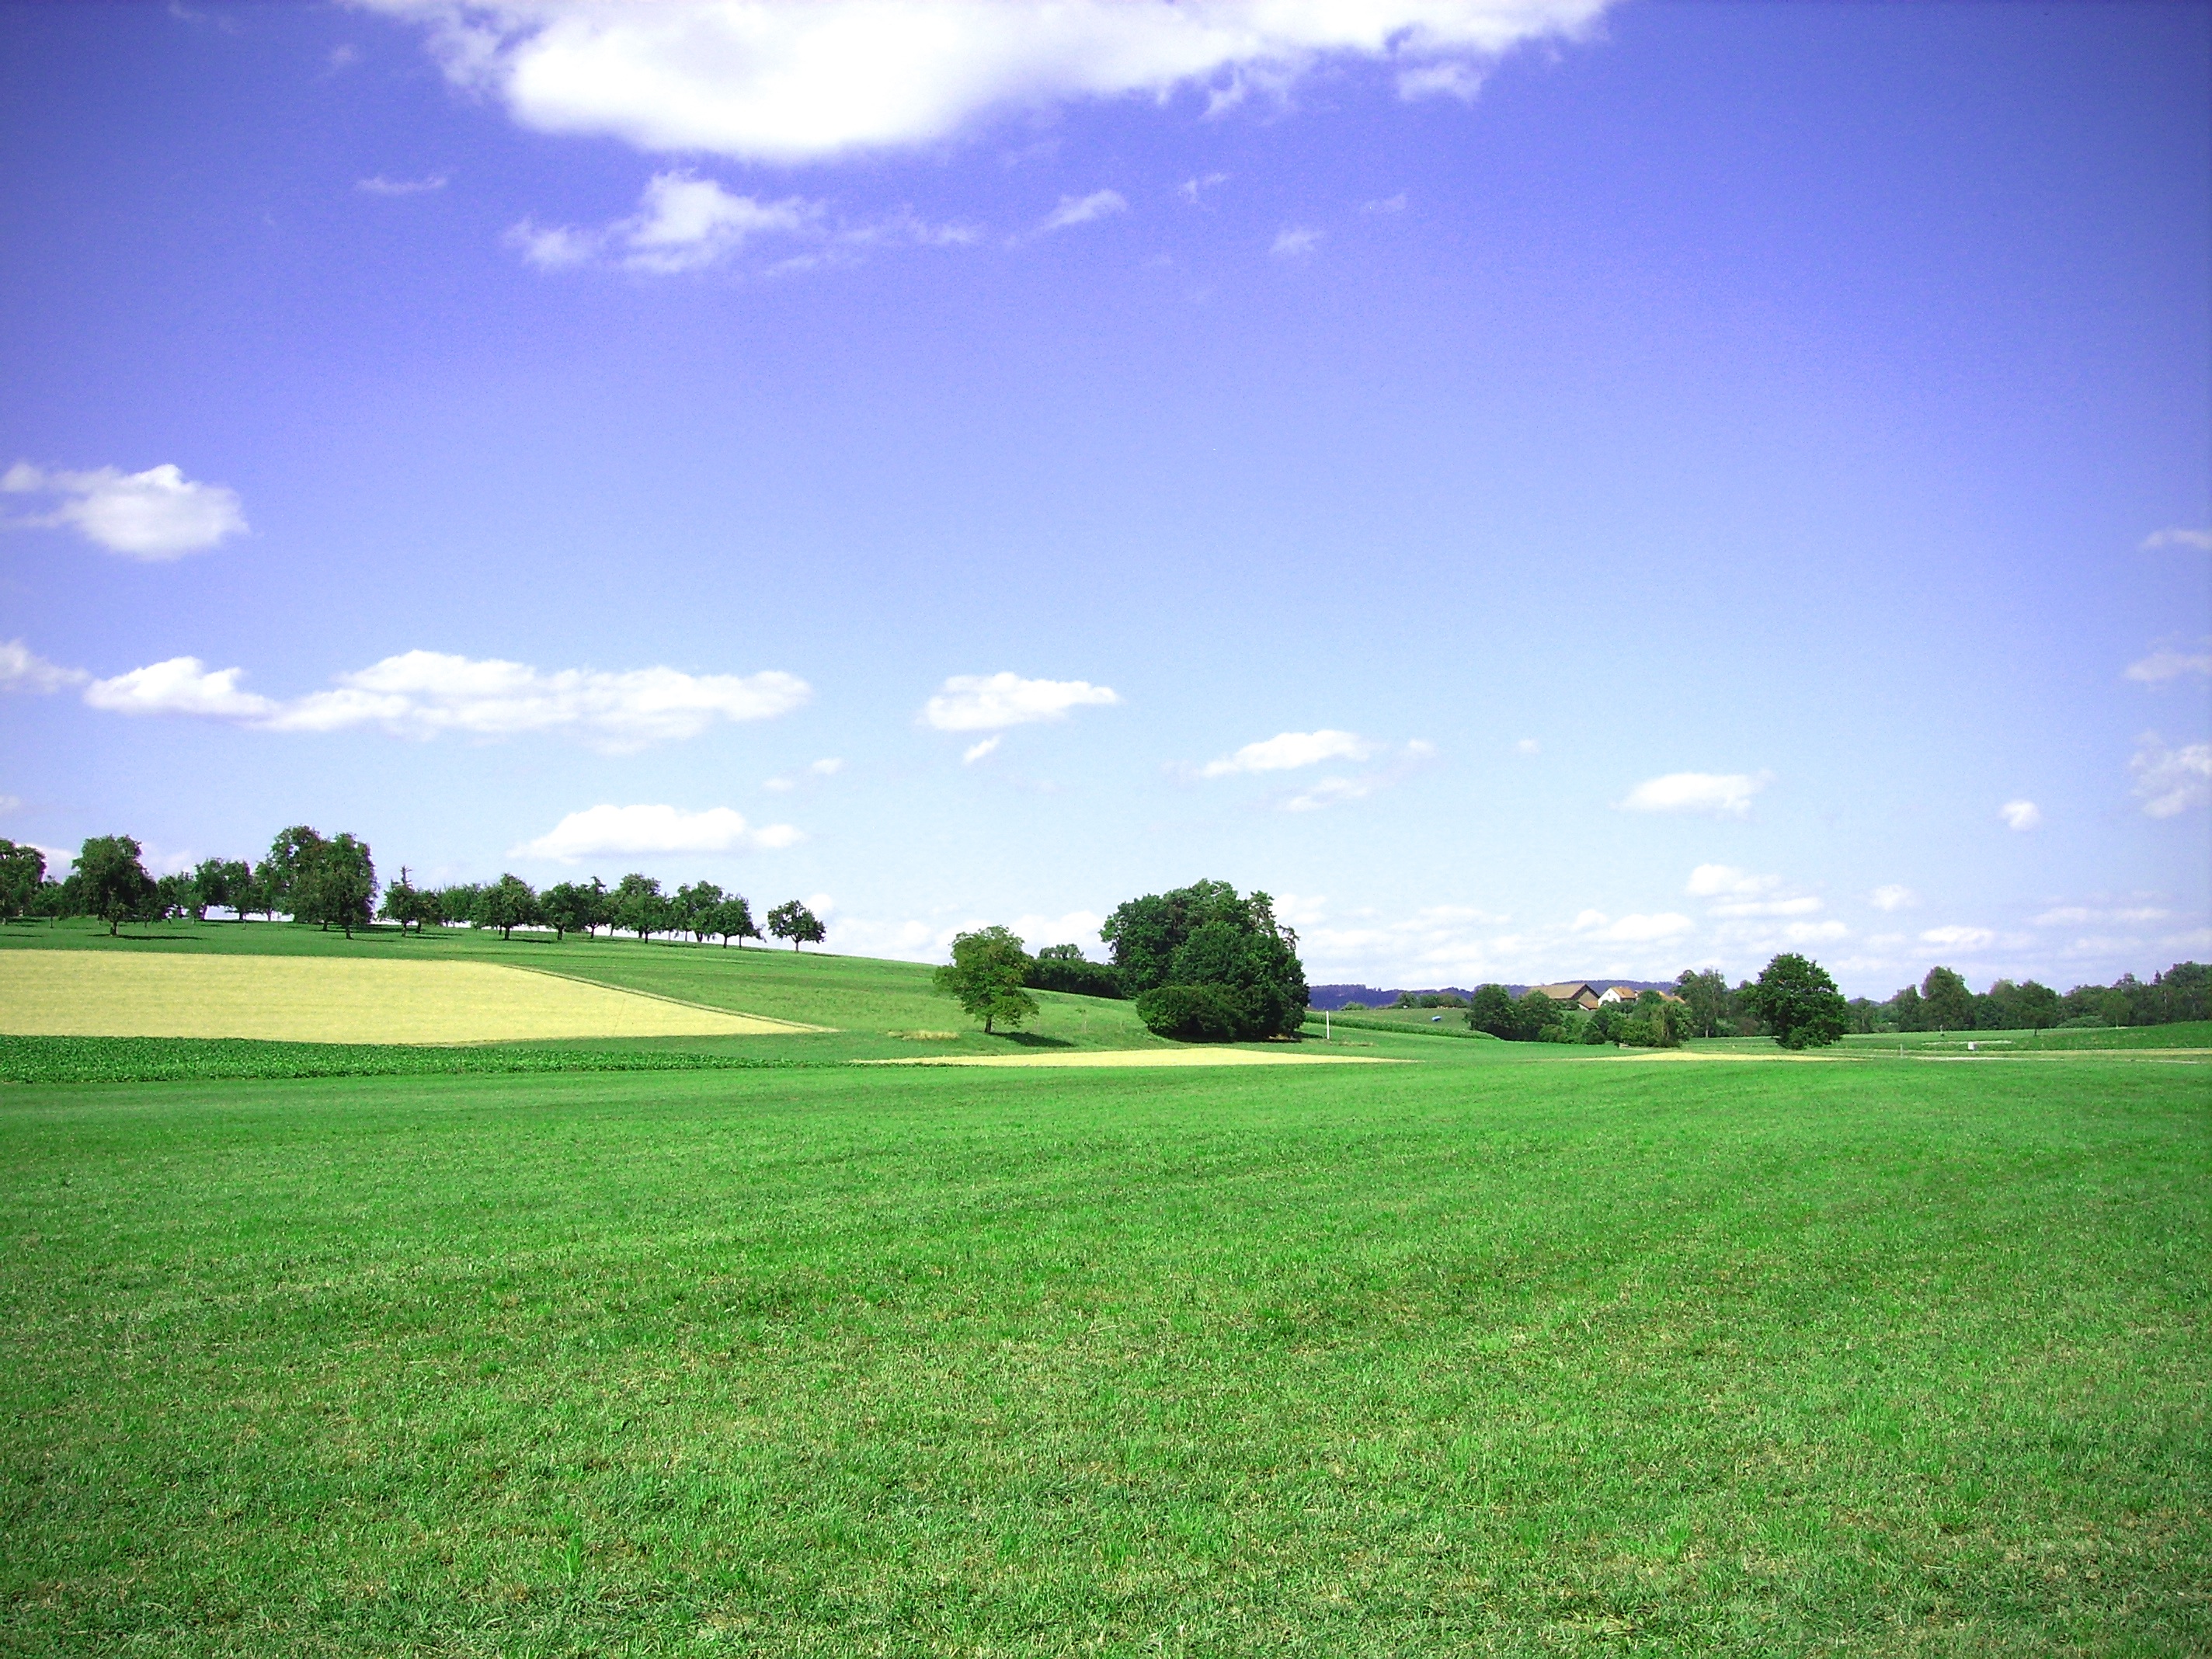
landscape, grass, horizon, cloud, structure, sky, field, lawn, meadow, prairie, sunlight, hill, green, pasture, soil, agriculture, plain, golf course, grassland, rural area, paddy field, grass family, sport venue